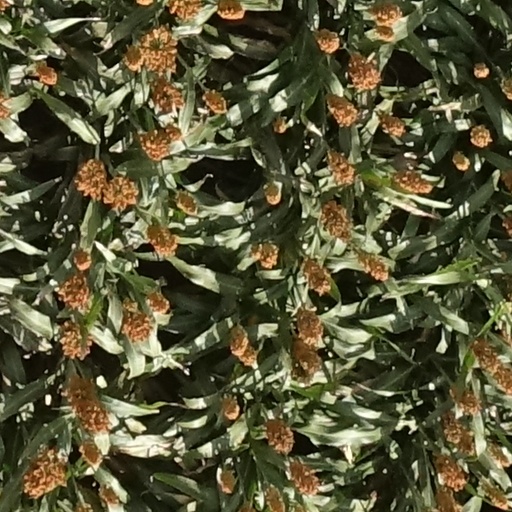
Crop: sorghum